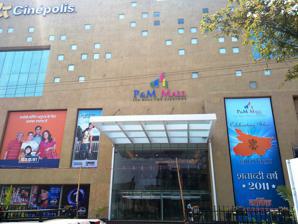
Building: P&M Mall
Country: India
Year built: 2011
Shopping mall in Patliputra Colony, Patna P&M Mall P&M Mall in Patna Location Patliputra Colony, Patna Coordinates 25°38′03″N 85°06′22″E / 25.634137°N 85.106248°E / 25.634137; 85.106248 Developer Prakash Jha Manmohan Shetty No. of stores and services 92 No. of anchor tenants 3 Total retail floor area 250,000 square feet No. of floors 7 Parking 225 Cars Website pandmmall .com P&M Mall is the first mall of Patna , the capital city of the eastern Indian state Bihar . It was opened in April 2011. Film director Prakash Jha & Manmohan Shetty are promoters of the mall. Manish K Jha is marketing director of Mall. This mall houses world-class retailing spaces which includes hyper market , departmental store, Multiplex , Entertainment Zone, Food court , restaurants , Gym , hotel , Conference & Banquet facilities Banquet Hall-Grand Ball Room can take up to 700 pax, conference Halls – Nalanda, Mitihla, Takshila and Vaishali, retail shops, elevator , and escalator . The mall is located at Patliputra colony in Patna, Bihar . In 2016, it was awarded the "Most Admired Shopping Centre of the Year: East" by IMGES. Multiplex This mall houses four screen luxury multiplex. Cinépolis , the world's 4th largest cinema chain and India's first international exhibitor is the multiplex partner. See also List of shopping malls in India Patna The Mall, Patna Maurya Lok References